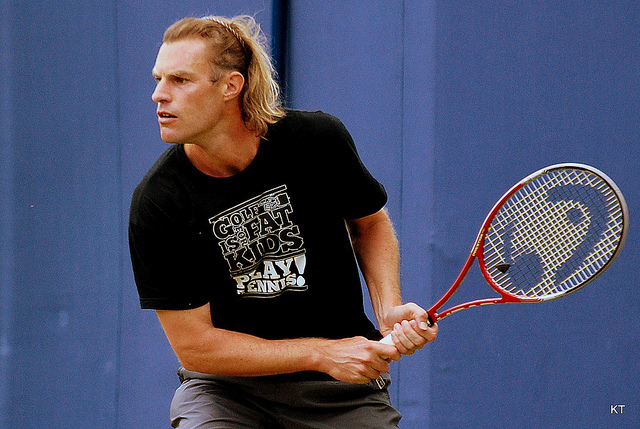
user: Given an image and a question. Answer the question in a short answer. Question: Who is considered one of the best players of this sport ever? Short Answer:
assistant: roger federer